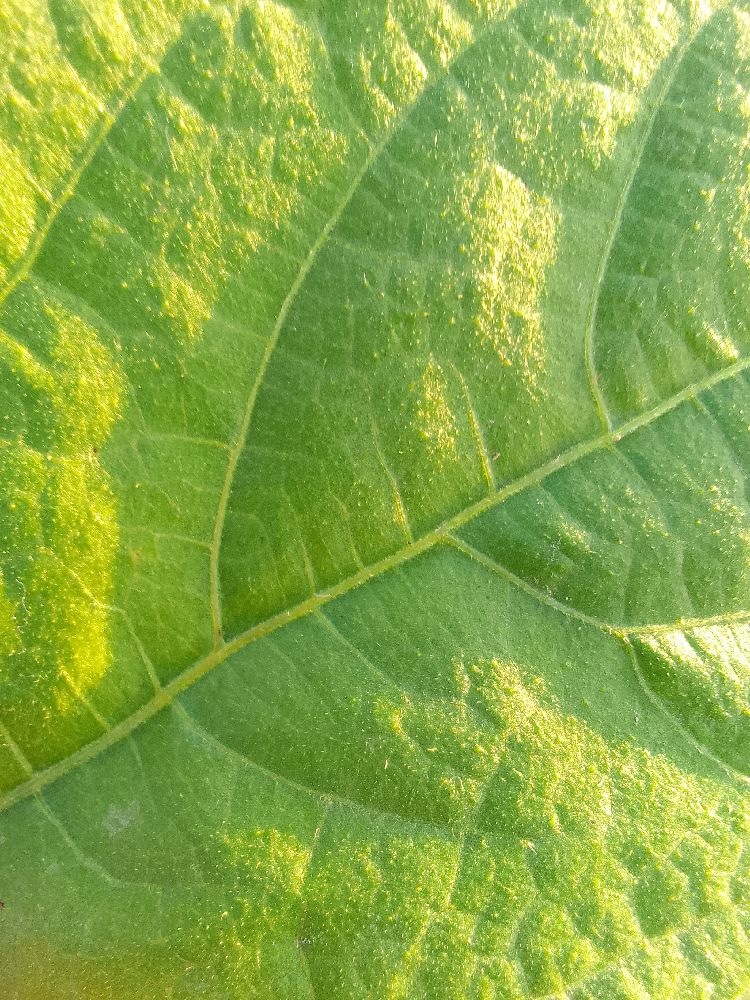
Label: healthy